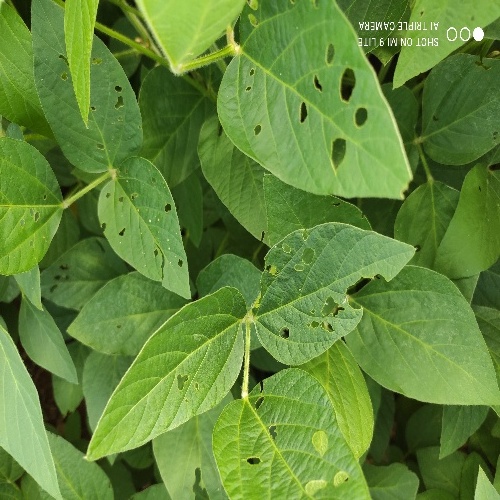
Label: Caterpillar